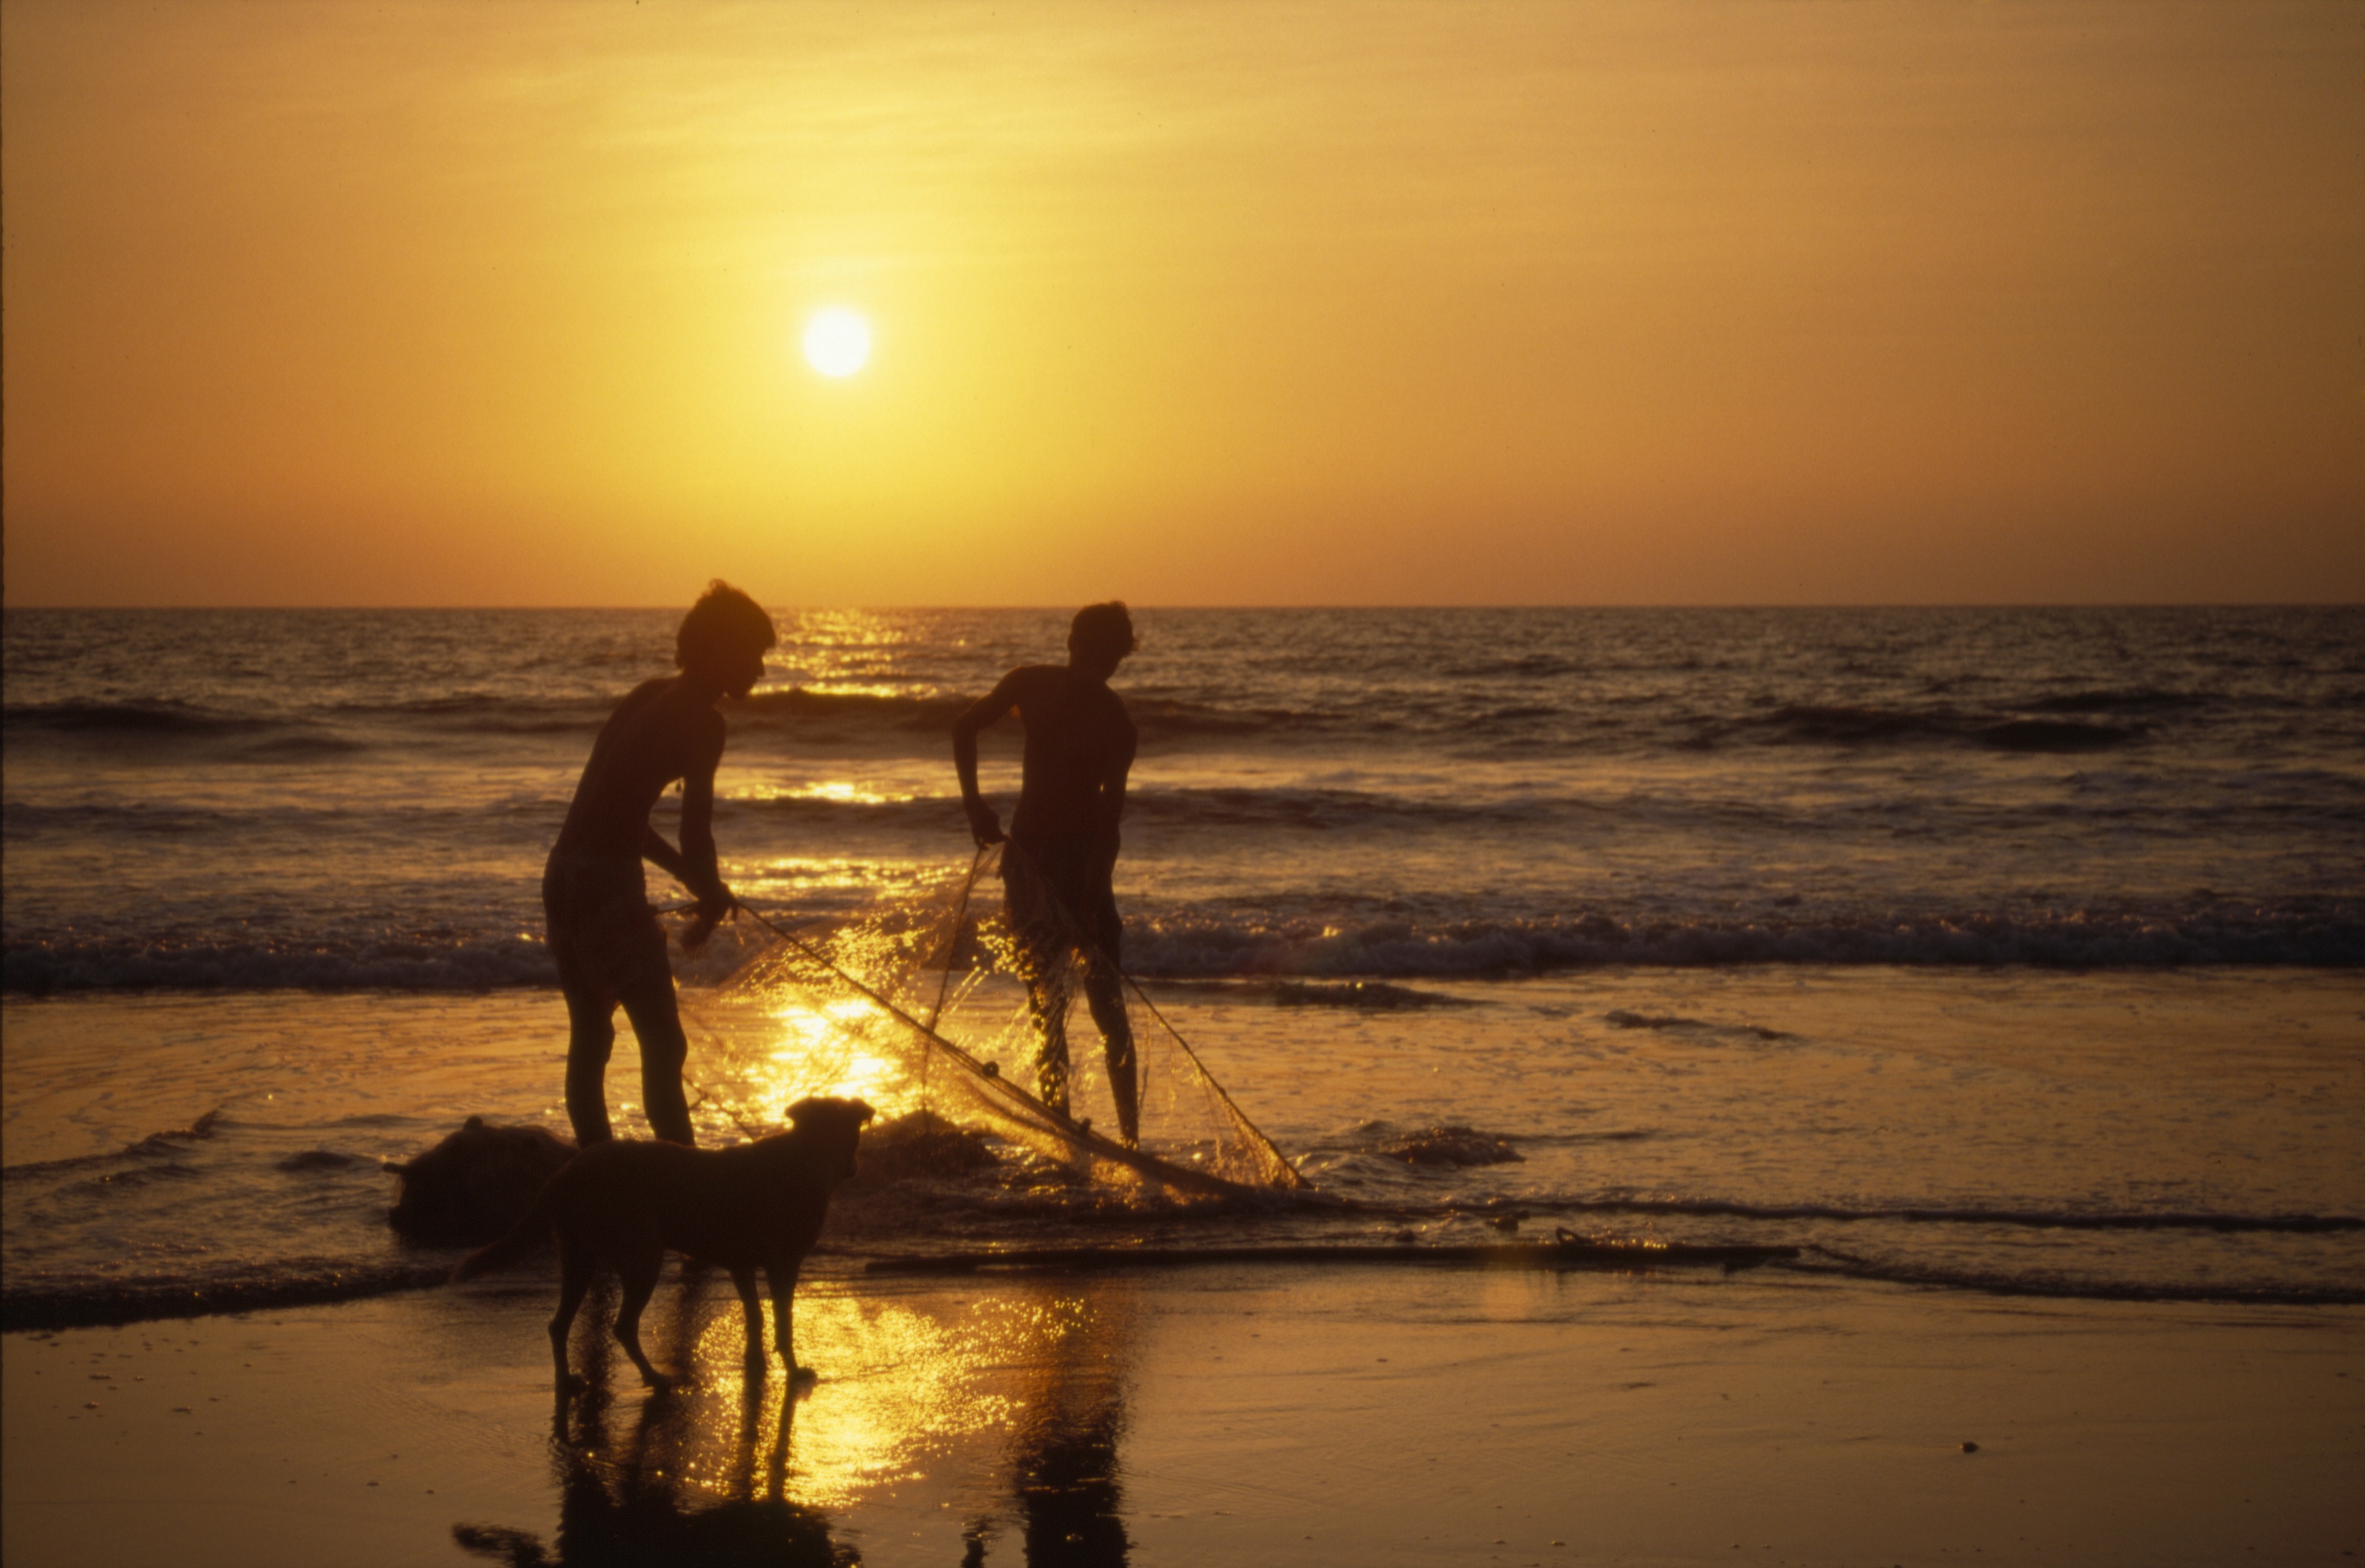
beach, sea, coast, sand, ocean, horizon, sun, sunrise, sunset, sunlight, morning, shore, wave, dawn, dusk, evening, reflection, holiday, children, india, sundown, nets, goa, calangute, wind wave